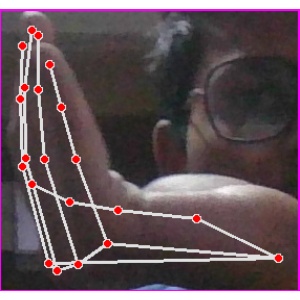
अक्षर: स